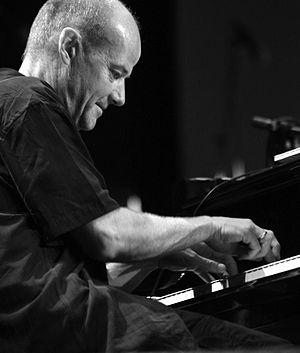
Jon Balke est un pianiste norvégien de jazz né en 1955. Il est surtout connu pour la création du Magnetic North Orchestra.